Danube Waltz (film)

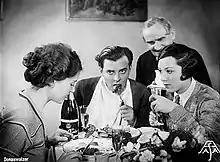

Danube Waltz is a 1930 German silent film directed by Victor Janson and starring Harry Liedtke, Harry Hardt, and Adele Sandrock. It was part of a group of nostalgic screenplays by Walter Reisch set in his native Austria.